1st Battalion, Parachute Regiment

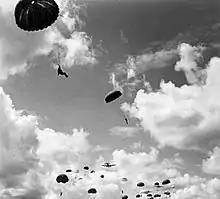
Parachute training, 1942

The 1st Battalion can trace its origins to 1940, when No. 2 Commando trained as parachutists. In 1941, the battalion, commanded by Lieutenant Colonel Ernest Down, was assigned to the 1st Parachute Brigade which also included the 2nd and 3rd Parachute Battalions. The 1st Parachute Brigade was part of the 1st Airborne Division and remained with it throughout the war.